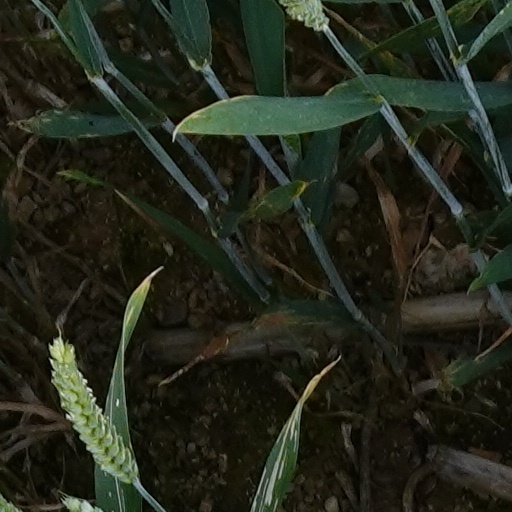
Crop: wheat